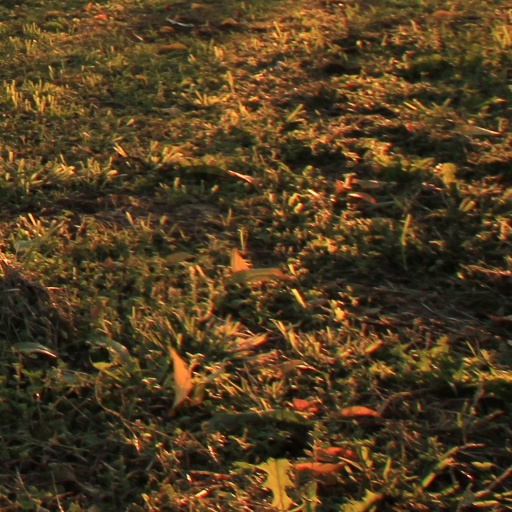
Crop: grape